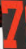
Number: 7